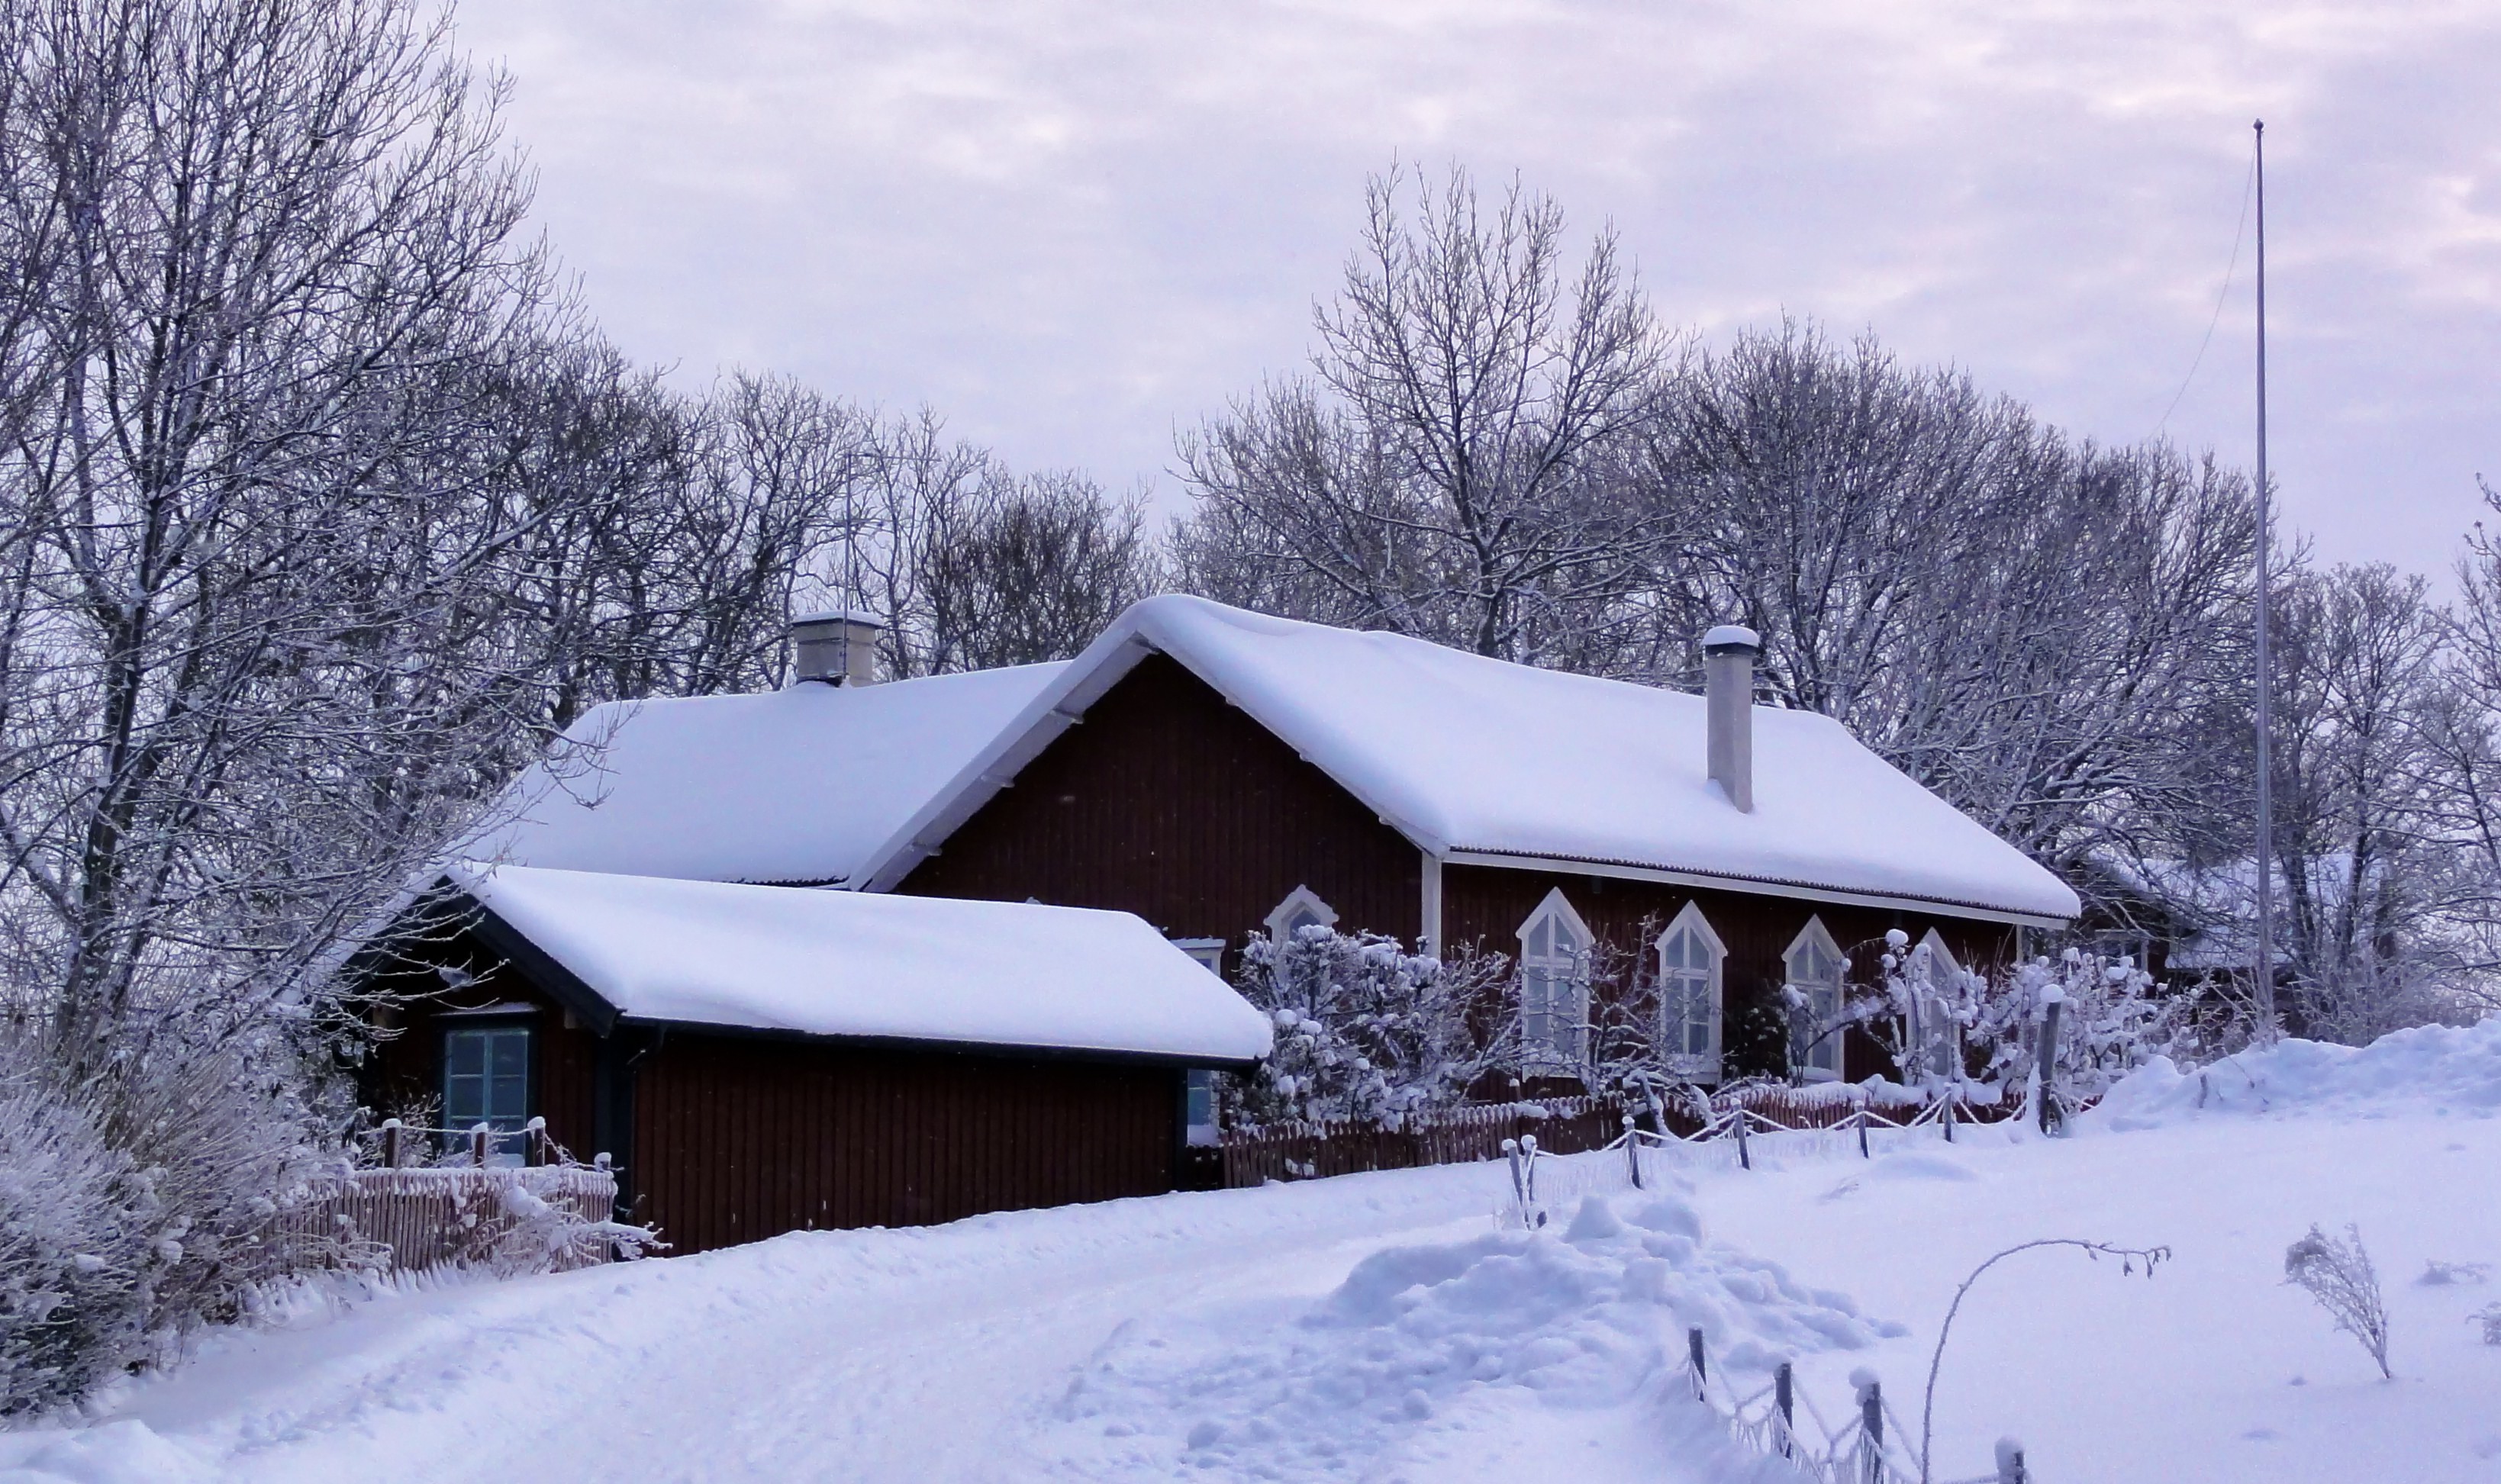
nature, snow, winter, architecture, sky, countryside, house, barn, home, country, ice, rural, weather, season, trees, outside, clouds, sweden, blizzard, freezing, rural area, sugar house, vettershaga